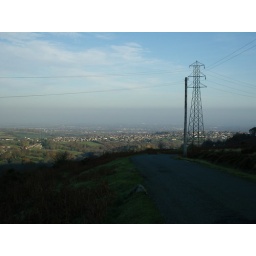
Even up in the remoteness of this B road are signs of industrialism.